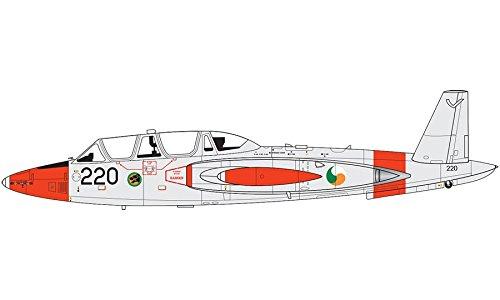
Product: Airfix 1:72 Fouga cm.170 Magister Kit ()
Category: Toys & Games | Hobbies | Models & Model Kits | Model Kits | Airplane & Jet Kits
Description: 1:72 scale plastic scale model kit.
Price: $17.46